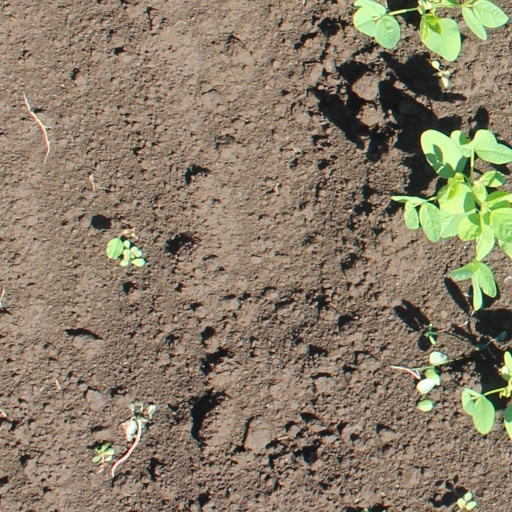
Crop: soybean